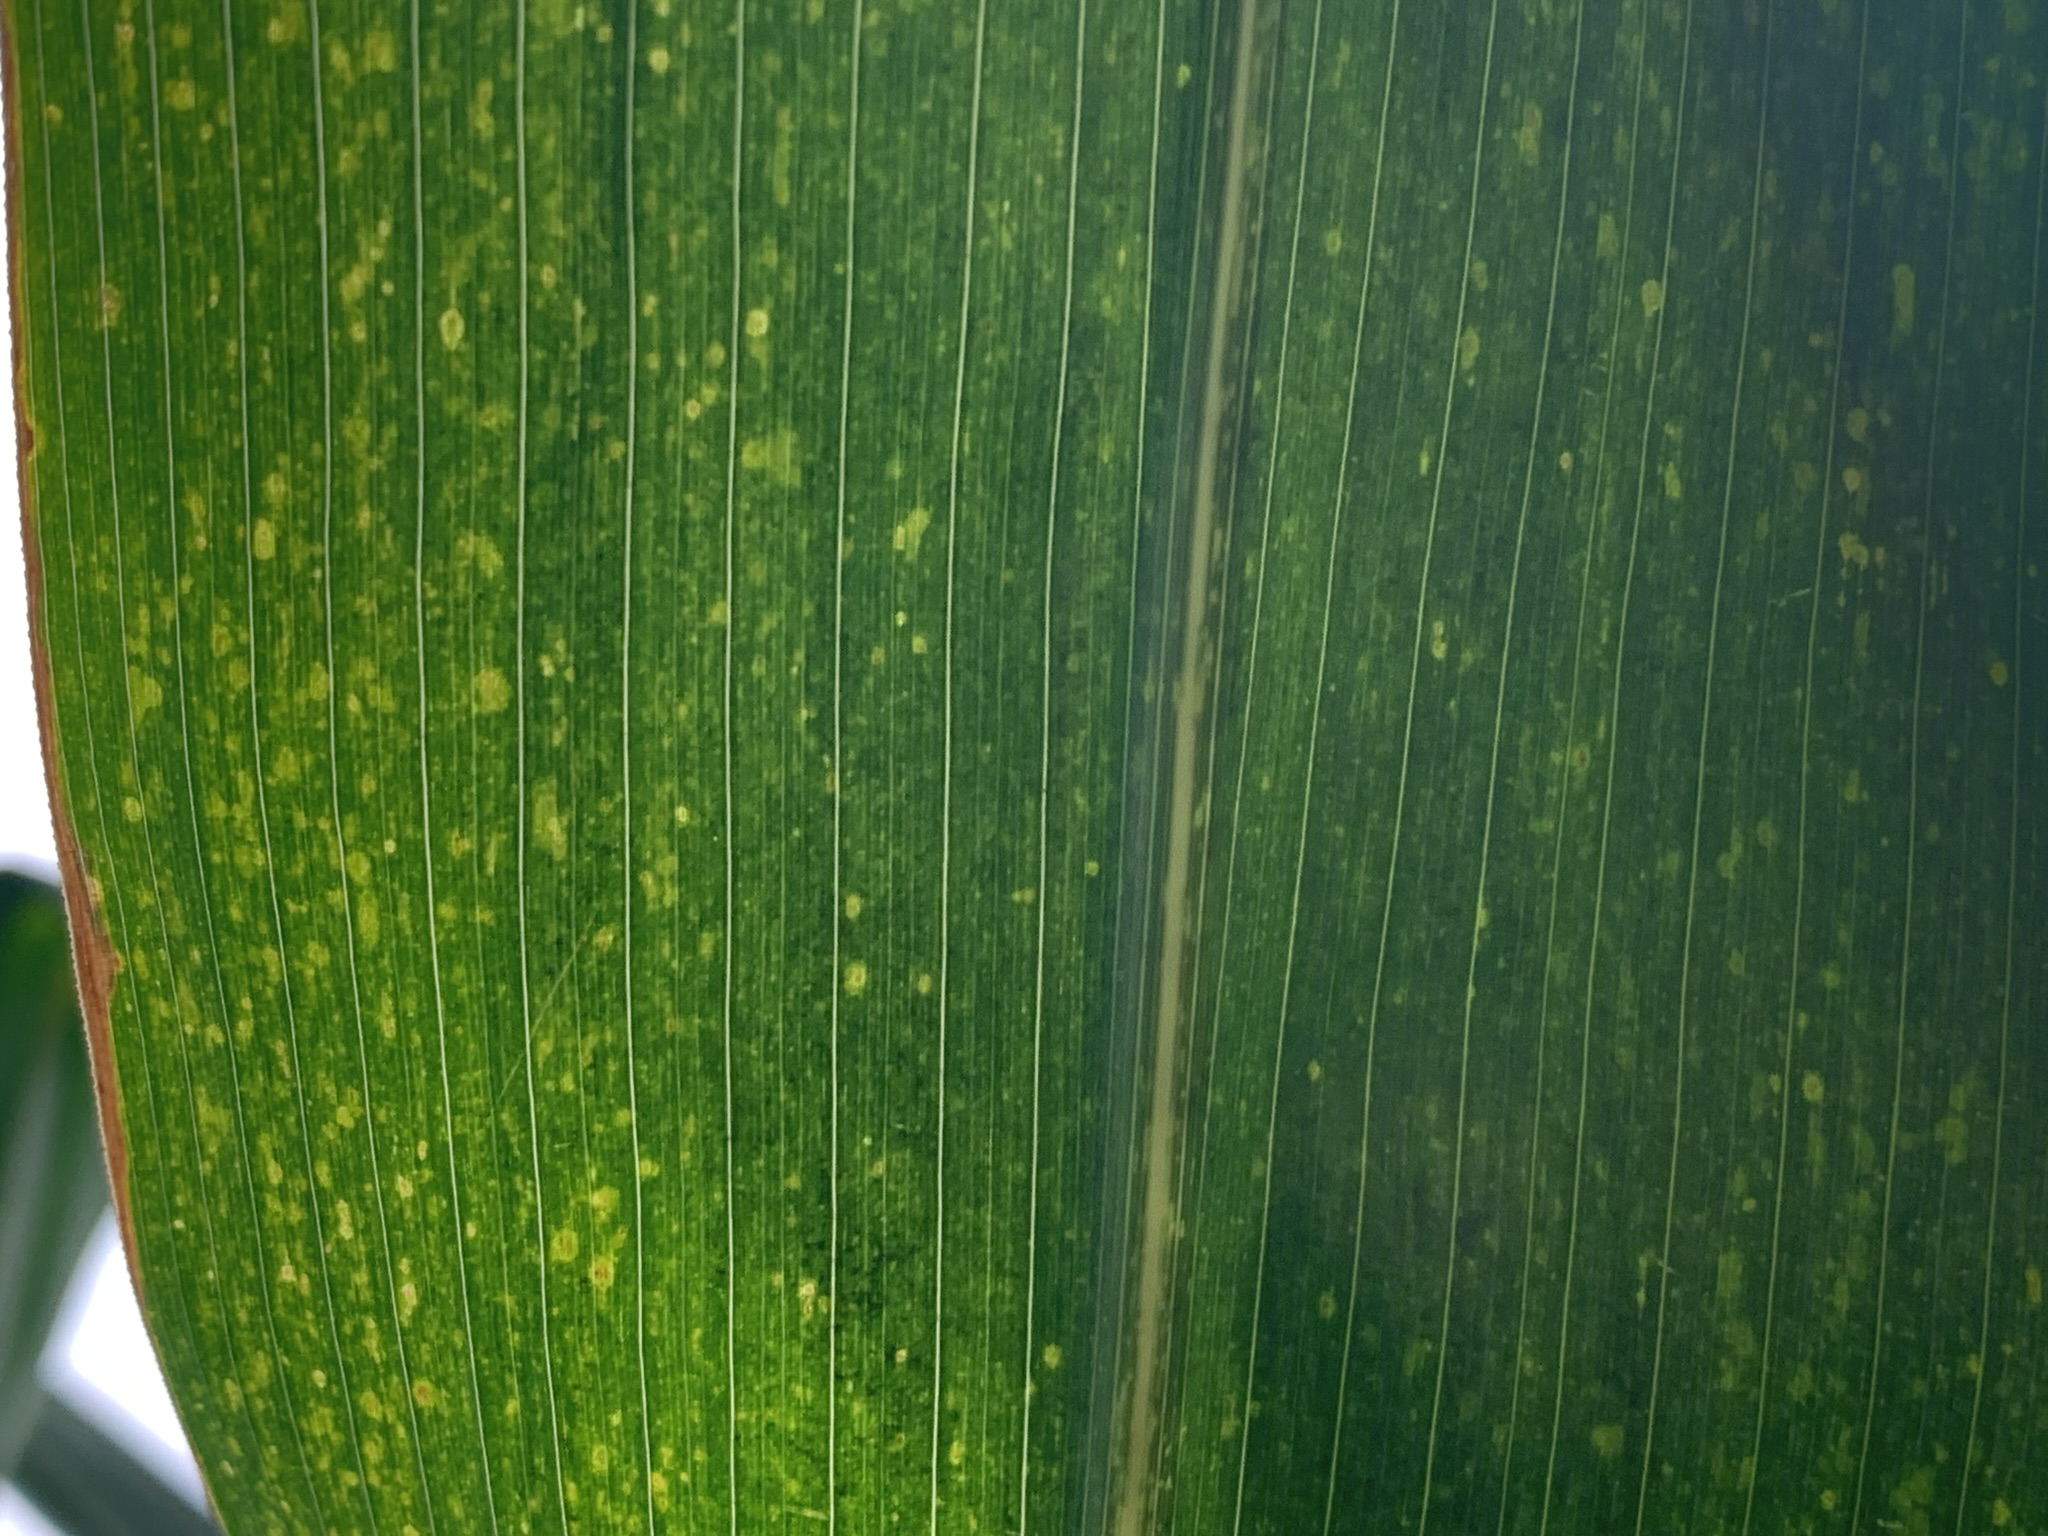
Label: MLN